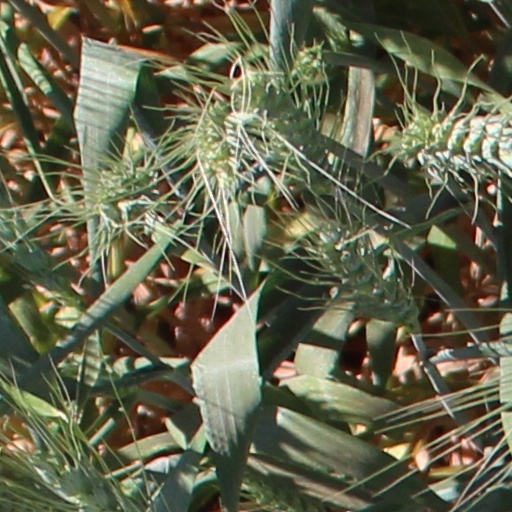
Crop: wheat